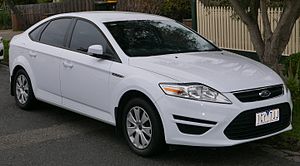
Ford Mondeo / Modelhistorie / De enkelte generationer
Ford Mondeo er en personbilsmodel fra den tyske afdeling af bilfabrikanten Ford Motor Company, som siden starten af 1993 har været fremstillet i fire forskellige generationer på deres fabrik i Genk i den østlige del af Limburg-provinsen i Belgien. Nævnte fabrik har siden 2006 også produceret MPV'en Ford Galaxy, som tidligere blev bygget i samarbejde med Volkswagen, og dennes søstermodel S-MAX. Siden fabrikkens lukning i sommeren 2014 er modellen blevet fremstillet i Almussafes ved Valencia i Spanien.